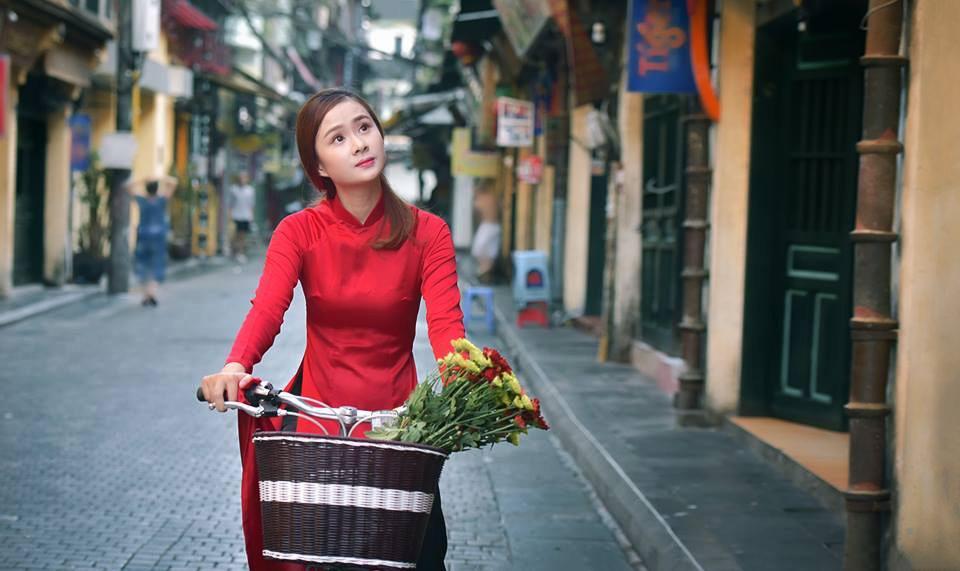
có một cô gái mặc áo dài đỏ đang xuất hiện trên con phố